Mark Fayne

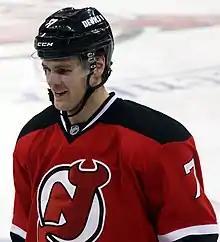
Fayne in 2014.

Fayne was born in Nashua, New Hampshire and raised in Bourne, Massachusetts. He attended Providence College where he played four seasons (2006–10) of Hockey East college hockey. Before Providence College, he played hockey for the prestigious Noble and Greenough School under the coaching of Brian Day.